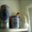
Label: can